James II of Scotland

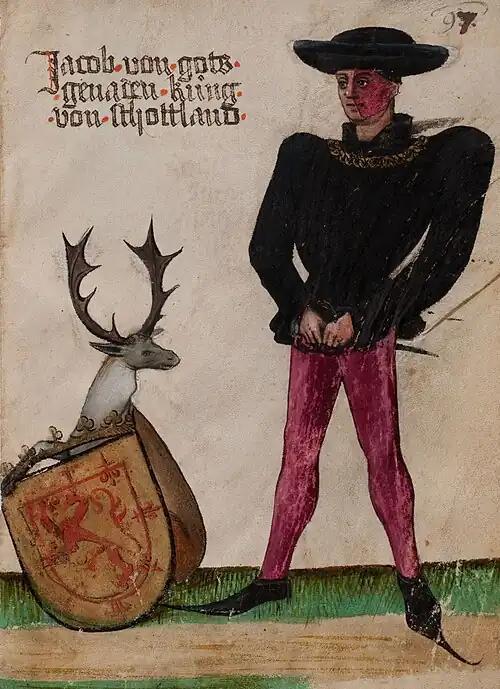
Contemporary image of the king, showing his distinctive facial birthmark

James II (16 October 1430 – 3 August 1460) was King of Scots from 1437 until his death in 1460. The eldest surviving son of James I of Scotland, he succeeded to the Scottish throne at the age of six, following the assassination of his father. The first Scottish monarch not to be crowned at Scone, James II's coronation took place at Holyrood Abbey in March 1437. After a reign characterised by struggles to maintain control of his kingdom, he was killed by an exploding cannon at Roxburgh Castle in 1460.